History of the Oslo Tramway and Metro

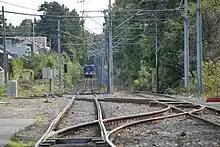
In 1960, the city council decided to close the whole tramway, including the Ekeberg Line

The Oslo Tramway had a ridership of 108 million passengers in 1948. On 17 January 1949, the Korsvoll Line became the first tram line to be closed. followed by the Rodeløkka Line on 6 February. The latter reopened following a new route on 2 January 1955. In 1960, with the deregulation of the sale of cars, cheap diesel and the decision to build the metro, the city council decided to close the tram and the trolleybus networks. Tracks would be kept and trams would run until they would be naturally retired. However, no major investments would be made in the lines or rolling stock. Within a year, the Kampen, Rodeløkka, Vippetangen, Simensbråten and Vestbanen Lines were closed, as were trolleybus lines 18 and 24. The remaining two trolleybus routes were closed in 1968. On 24 June 1968, Vålerenga Line was closed.